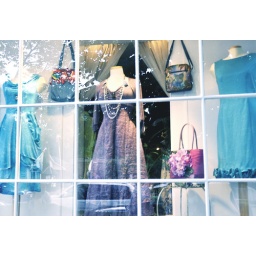
pretty display in store window niagara on the lake